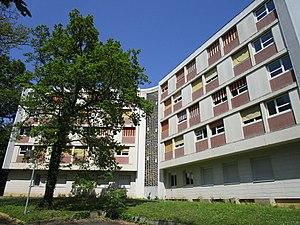
Bâtiment de la résidence étudiante de Grandmont, à Tours
Montjoyeux ou Montjoyeux-Grandmont est un quartier de la ville française de Tours. Il compte près de 3 800 habitants en 2012. Défini par l'Insee dans son partage de la commune de Tours en 22 IRIS, le quartier est situé dans la partie sud de la commune et en est d'ailleurs le plus méridional. Il est ainsi frontalier avec les autres quartiers tourangeaux des Fontaines au nord et de La Bergeonnerie à l'ouest, ainsi qu'avec les communes de Saint-Avertin à l'est, Chambray-lès-Tours au sud et Joué-lès-Tours à l'ouest.